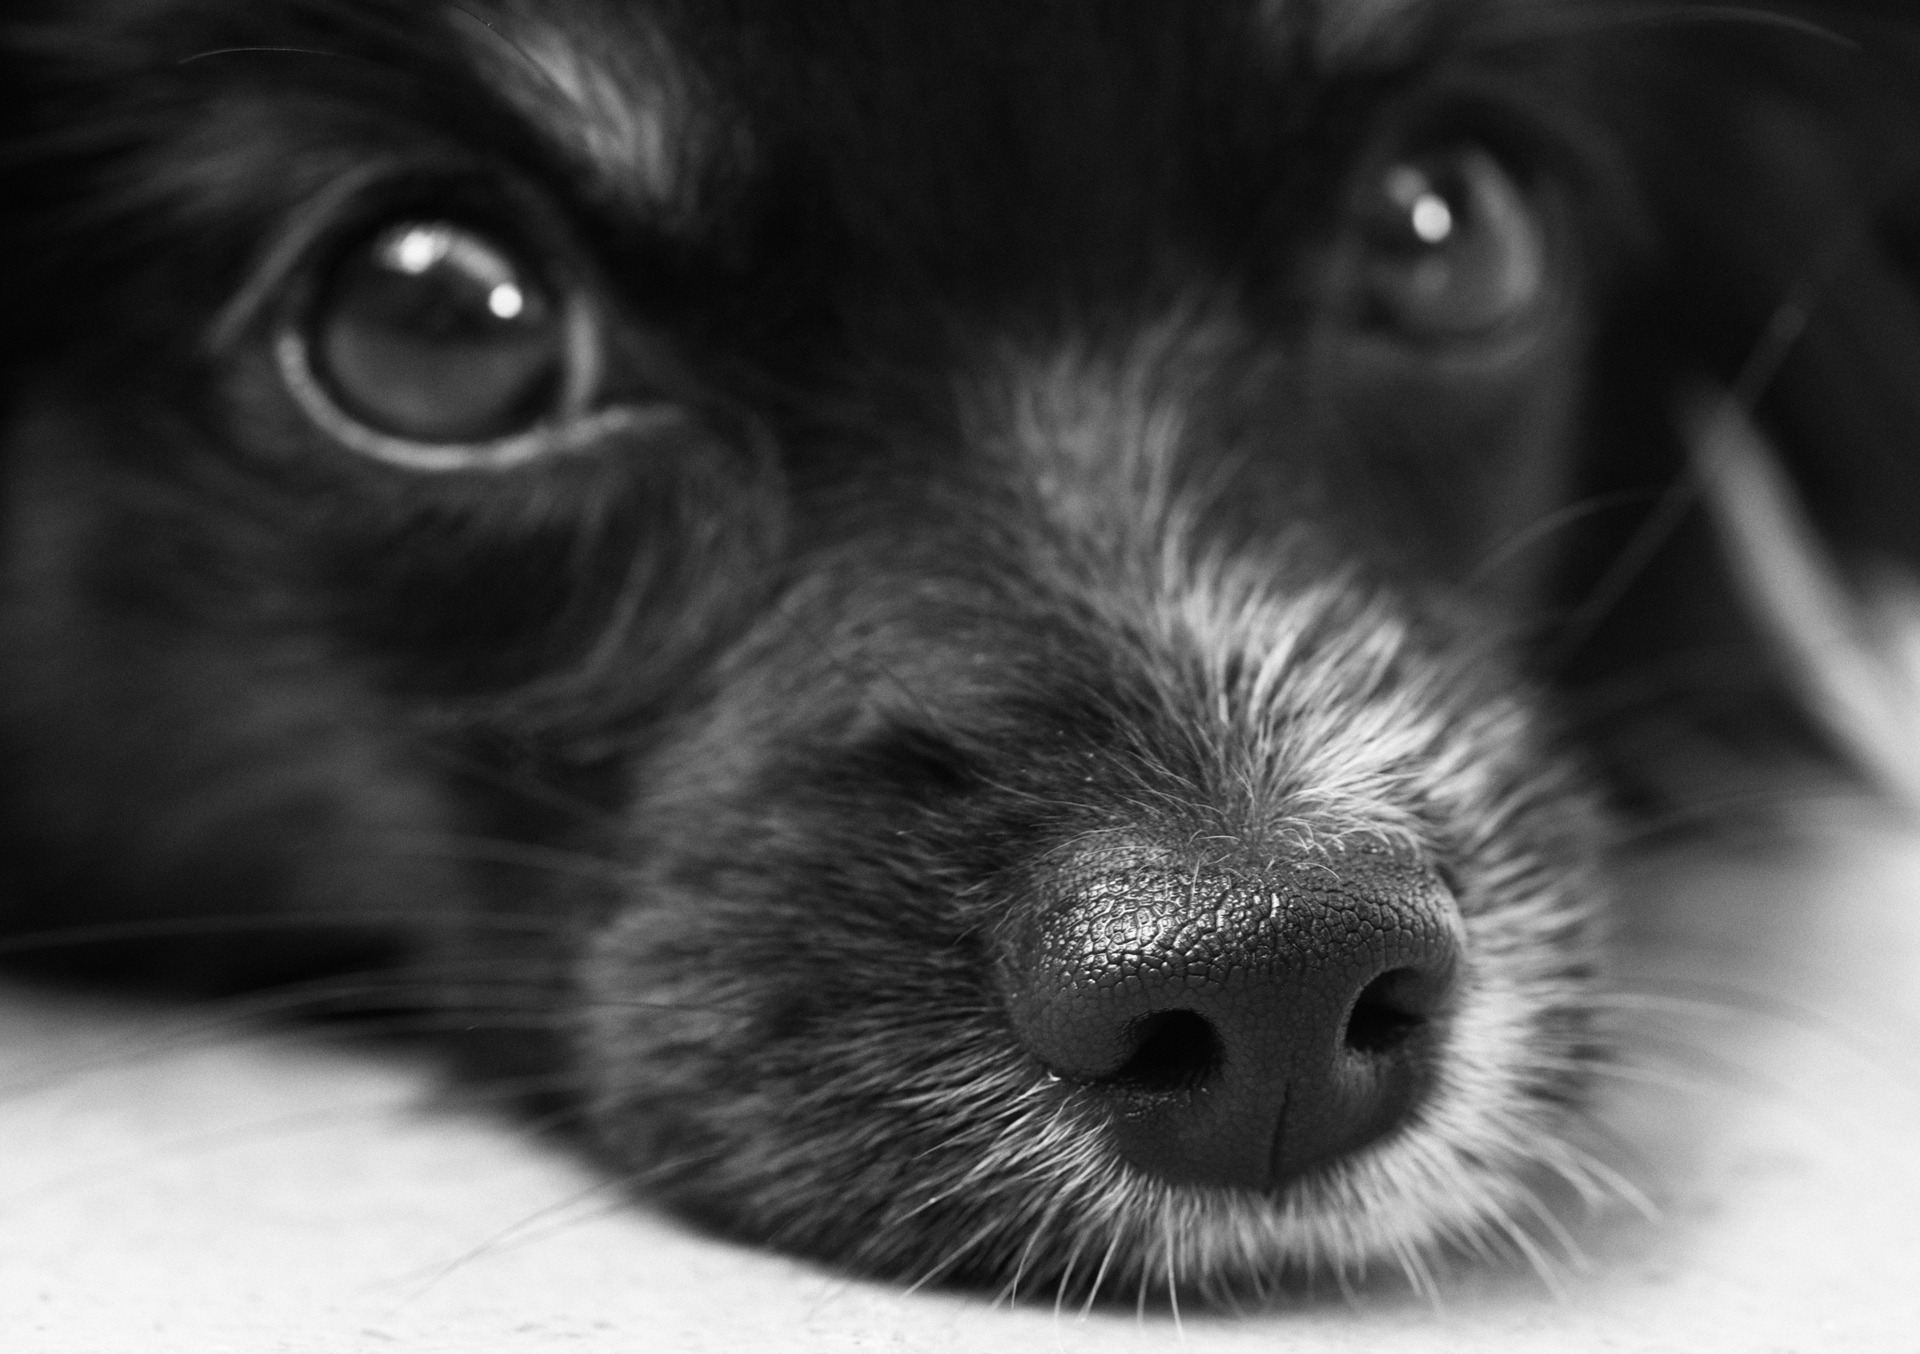
black and white, hair, puppy, dog, animal, cute, mammal, black, monochrome, friend, spaniel, close up, face, nose, eyes, whiskers, snout, head, vertebrate, papillon, good, dog breed, monochrome photography, dog like mammal